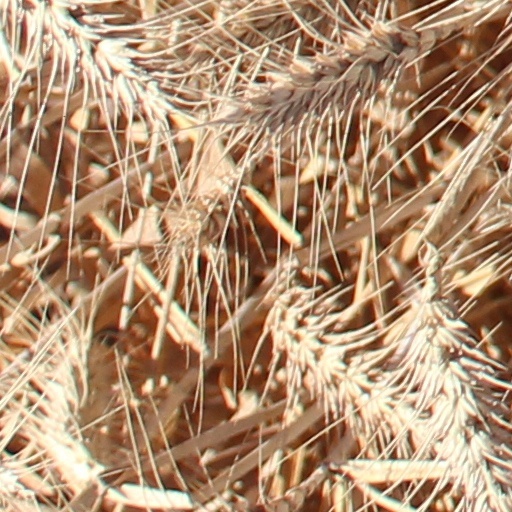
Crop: wheat